Memorial Stadium (Lincoln)

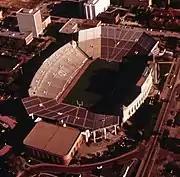
Memorial Stadium in 1973

In the early 1980s, portable lighting was occasionally used to allow Nebraska to host late afternoon games, typically on Black Friday against rival Oklahoma. The first night game at Memorial Stadium was a 34–17 victory over Florida State on September 6, 1986, after which Bobby Bowden swore off any further trips to Lincoln. Permanent lighting was not installed until 1999.